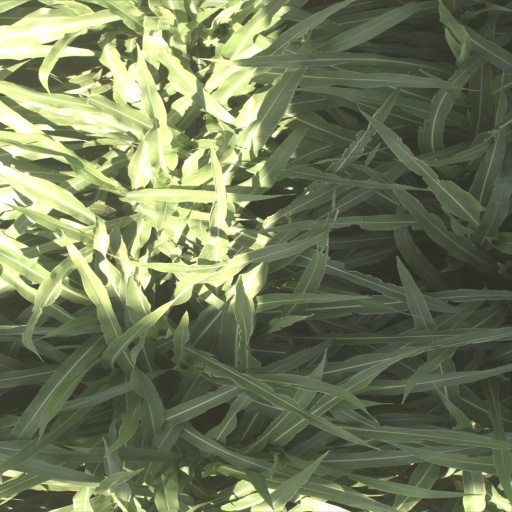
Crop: sorghum